Extreme weather post-traumatic stress disorder

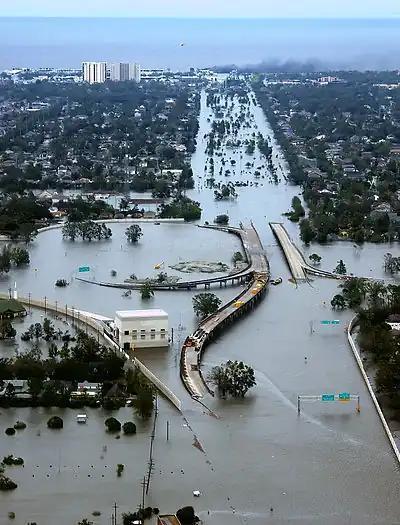
New Orleans Flooded after Hurricane Katrina

Examples of extreme weather events include tropical storms, hurricanes, heat waves, droughts, and floods. These events have been growing in frequency in the past few decades due to climate change. With this growing frequency, it will increase the effects of these events onto humans and society in the future. People who are exposed to life threatening situations, including extreme weather events, are at a greater risk of experiencing PTSD symptoms or developing the disease. Experiencing or knowing someone who experienced an injury from a natural disaster increased the likelihood and frequency of PTSD symptoms. Also, experiencing a close death of a family member in relation to the natural disaster or weather event often led to a higher likelihood of PTSD.